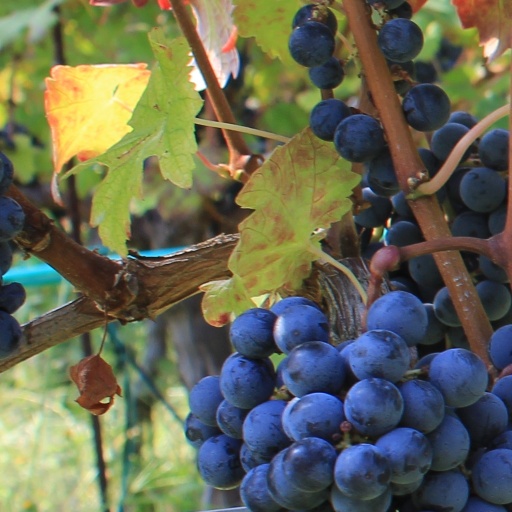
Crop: grape